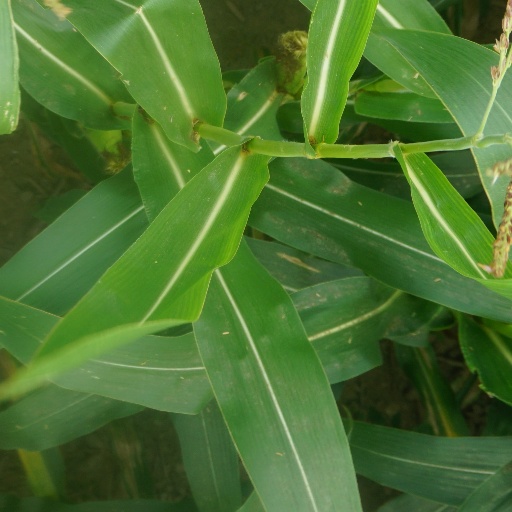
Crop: maize; corn